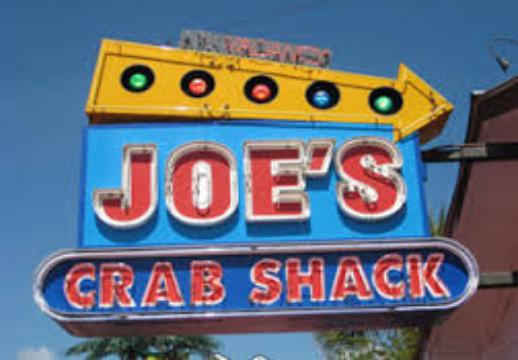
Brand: Joe's Crab Shack
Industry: Food